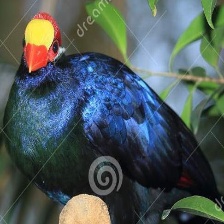
Species: VIOLET TURACO
Scientific name: MUSOPHAGA VIOLACEA